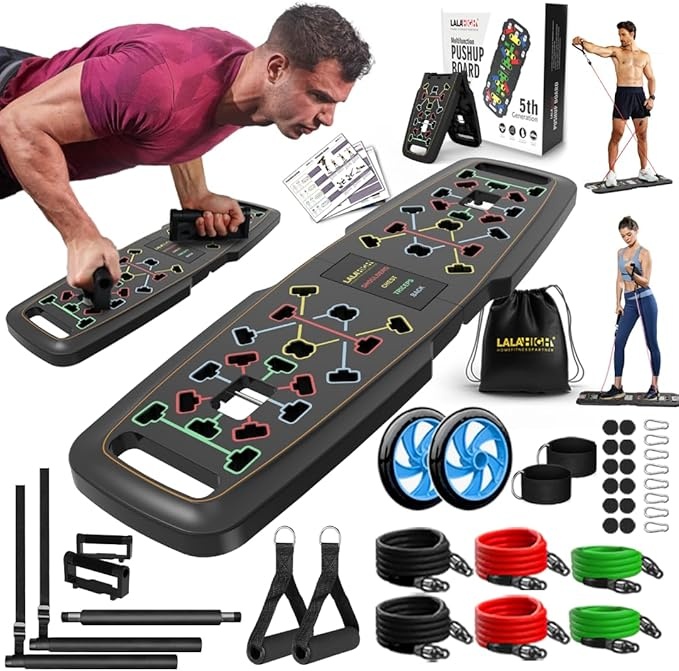
Multifunctional push-ups to train chest training plate abs
About This Versatile Foldable Design: Experience the freedom of a foldable design that allows you to perform a variety of exercises targeting chest muscles, push-ups, and abdominal workouts. This versatile tool adds dynamic options to your fitness routine for a well-rounded body sculpting experience. Sturdy ABS Plastic Frame with 300kg Weight Capacity: Crafted with a robust ABS plastic frame, this training board boasts an impressive weight capacity of up to 300kg. Train with confidence, knowing that the board is built to withstand intense workouts, providing stability and durability. Anti-Slip Bottom for Secure Grip: The bottom of the board features a powerful anti-slip design, ensuring a secure grip on various surfaces. This provides stability during exercises, preventing slips and allowing you to focus on maximizing your workout without concerns. Comfortable Anti-Slip Handles: Enjoy a comfortable and secure grip with anti-slip handles that not only enhance stability but also prevent the development of calluses on your hands. The ergonomic design ensures a secure and comfortable hold throughout your entire exercise routine. Convenient Storage and Portability: The foldable and compact design makes storage and portability a breeze. Whether you prefer working out at home or on the go, this training board ensures that your fitness routine can be seamlessly integrated into your lifestyle. Overview Brand : Emurdyon Material : Acrylonitrile Butadiene Styrene (ABS) Color : Black Maximum Weight Recommendation : 300 Kilograms Manufacturer : Emurdyon
Brand: MUJbrand
Category: Sporting Goods > Fitness & General Exercise Equipment > Push Up & Pull Up Bars